Answer in natural language. How many Fridges are visible in the scene? Choose between the following options: 3, 4, 2, 0 or 1
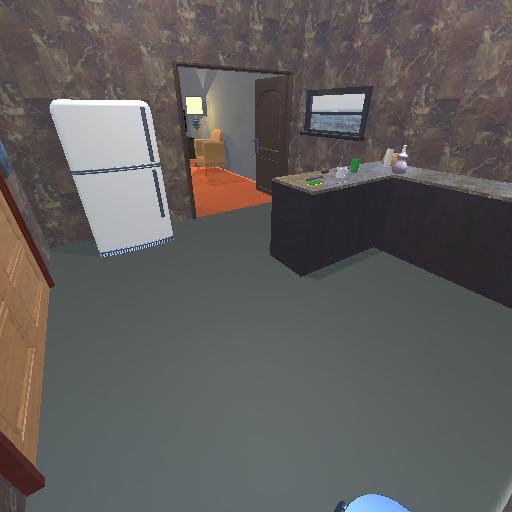
<answer>1</answer>